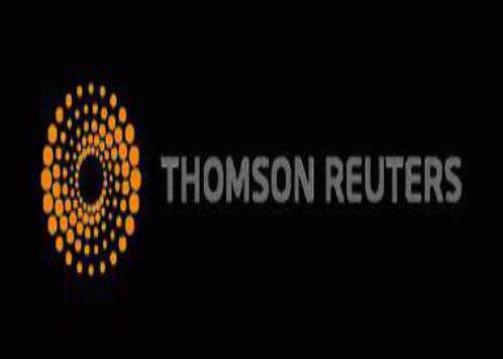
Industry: Others